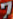
Number: 7